Guangzhou–Shenzhen railway

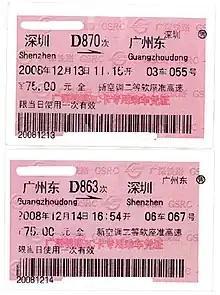
Tickets of intercity trains as of 2008

Implementation of "stop-at-all-stations" operating model started since 1 May 2009 at which intermediate stations includes Dongguan (located in Changping at that time), Shilong and .